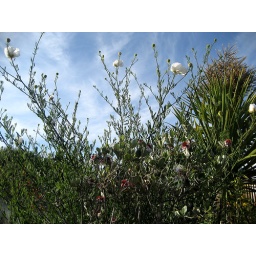
I was sitting among my plants in the garden today, enjoying the sunshine and nice weather.